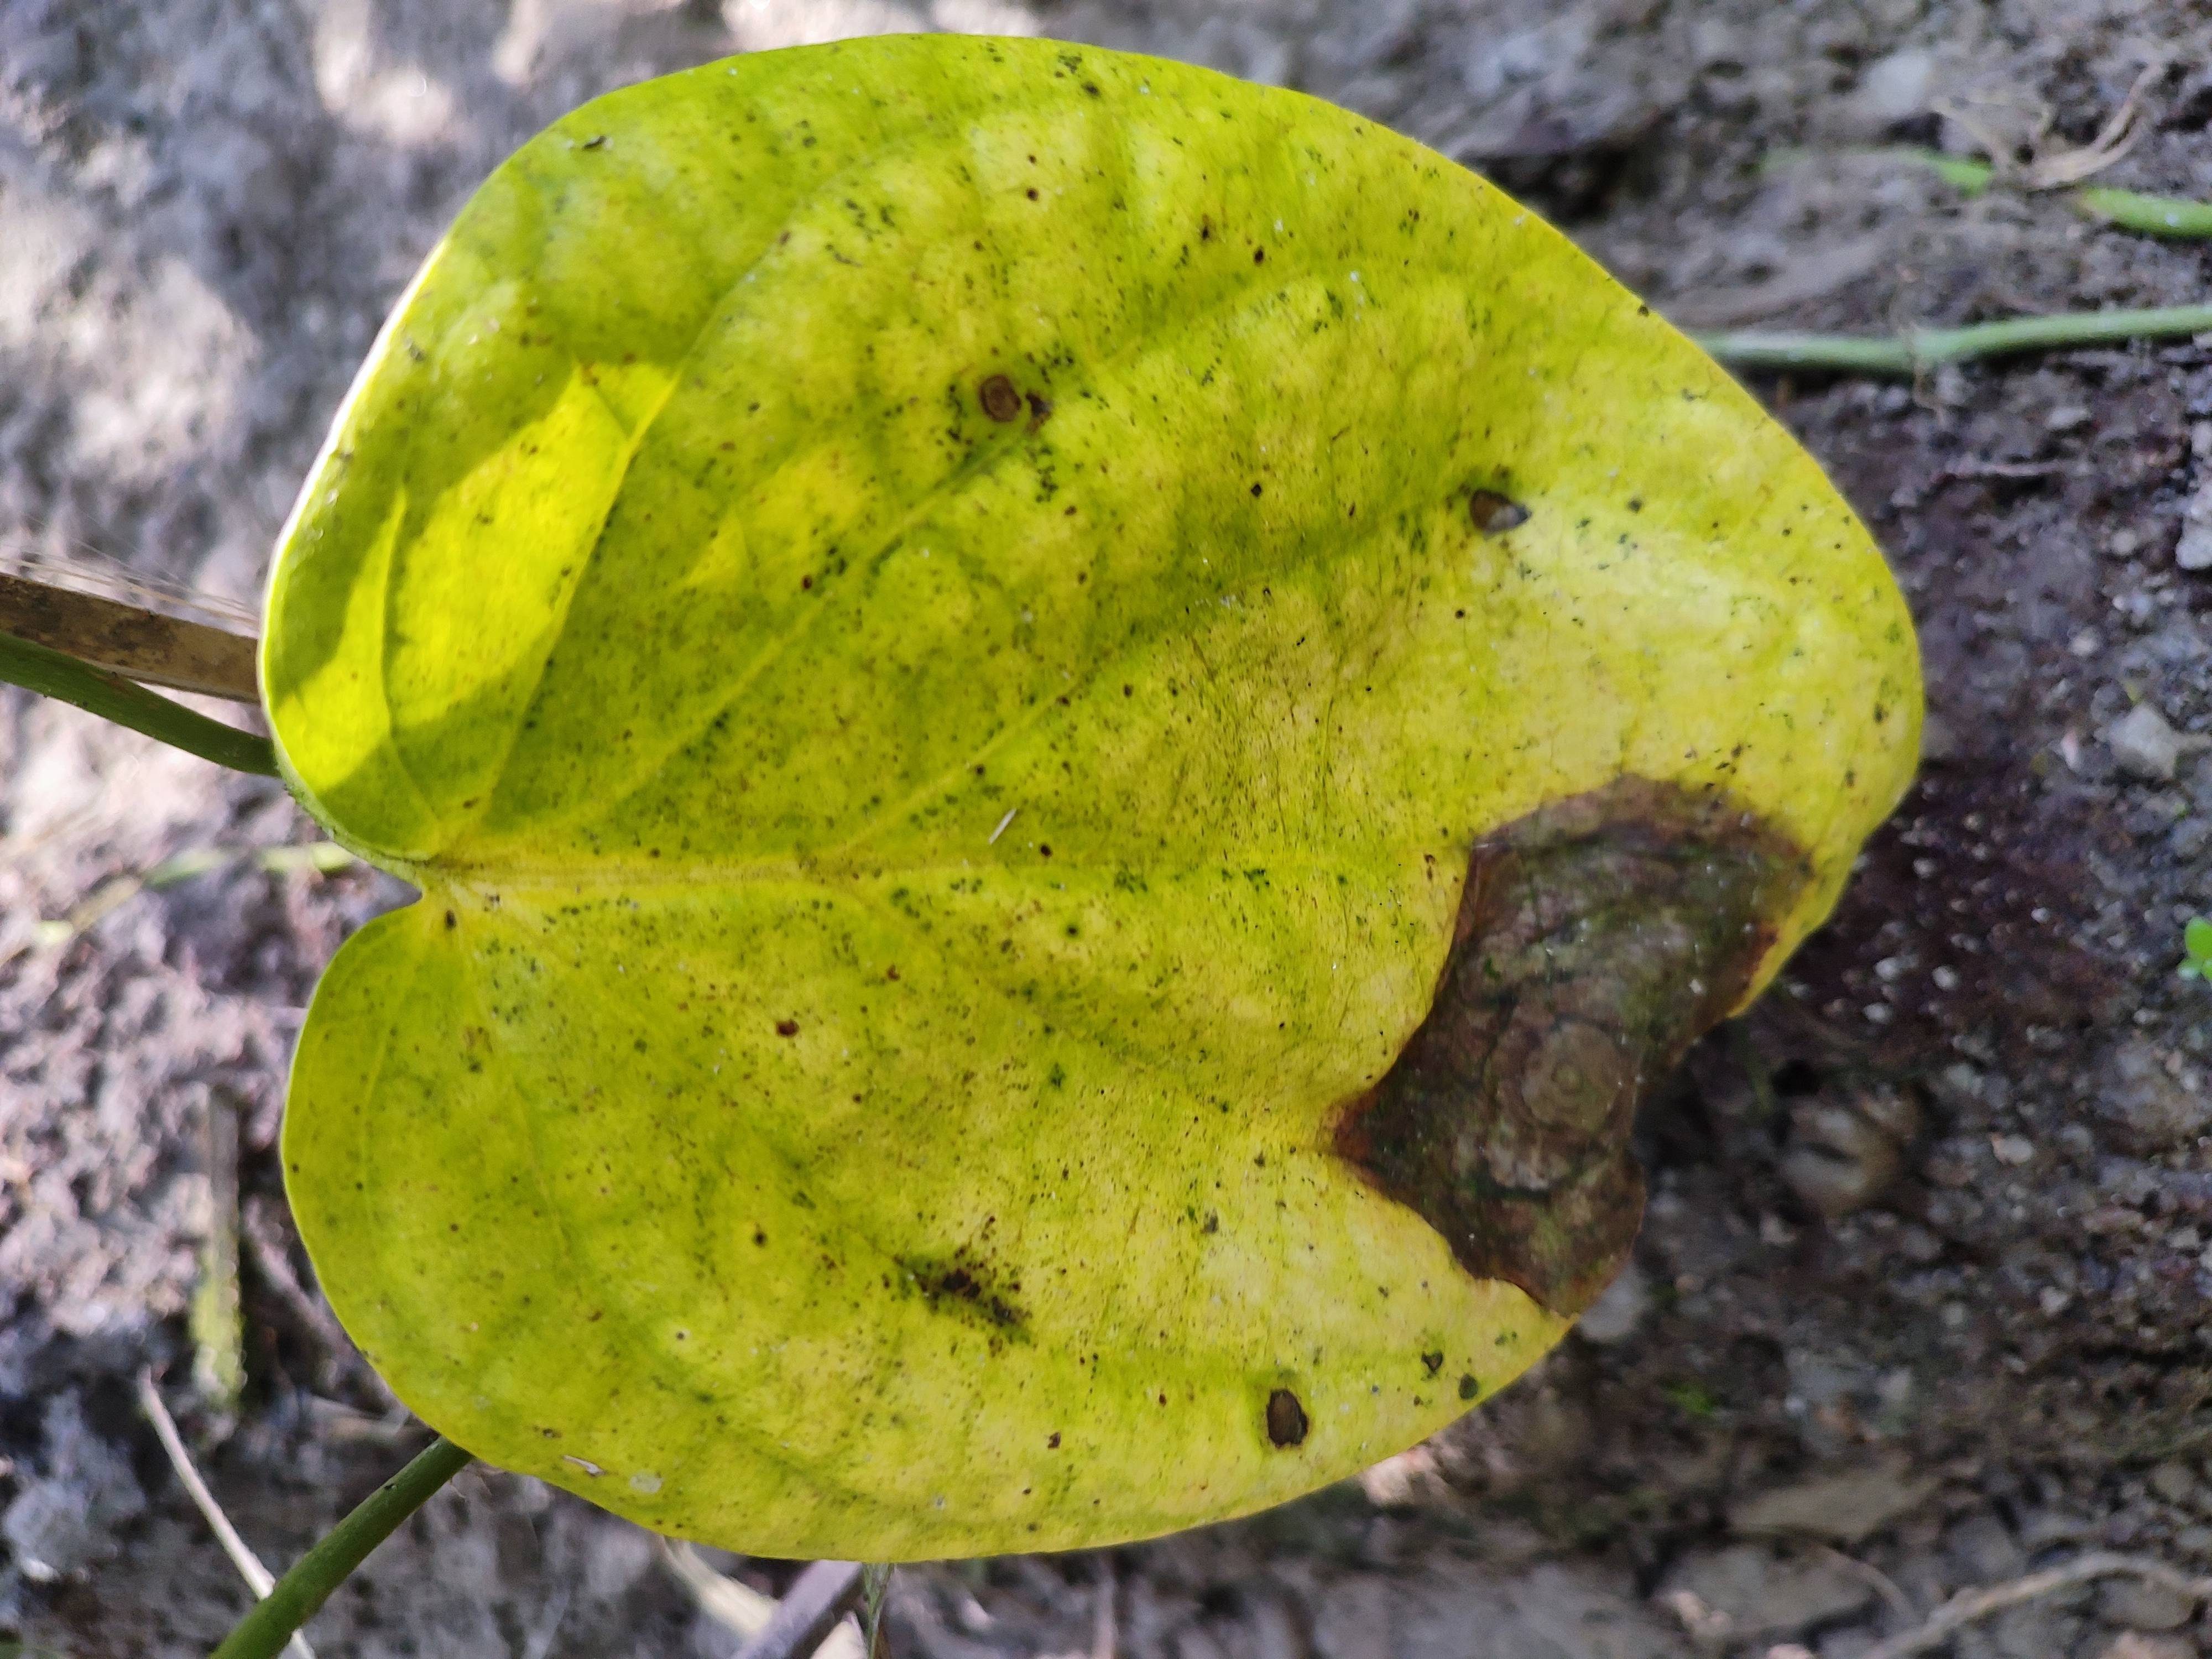
Label: Bacterial_Leaf_Disease